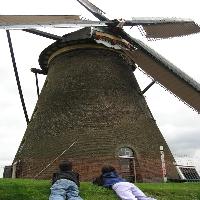
Weather: cloudy or overcast